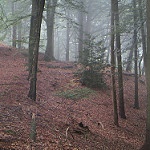
Scene: Outdoor